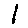
Label: 1